Georgy Gapon

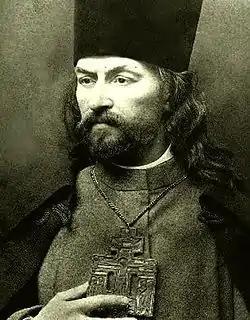

Georgy Apollonovich Gapon was a Russian Orthodox priest of Ukrainian descent and a popular working-class leader before the 1905 Russian Revolution. Father Gapon is mainly remembered as the leader of peaceful crowds of protesters on Bloody Sunday, when hundreds of them were killed by firing squads of the Imperial Russian Army.